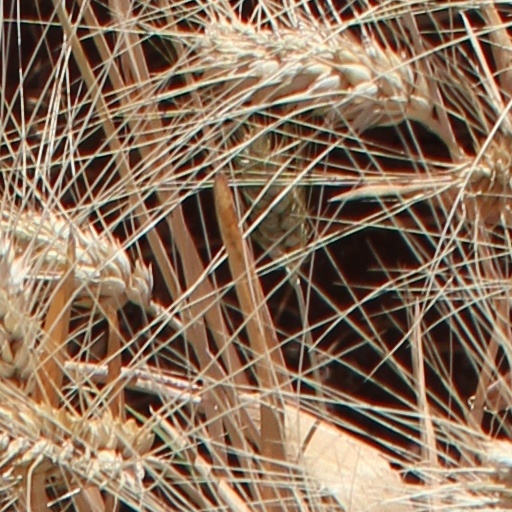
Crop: wheat